Panchavadi Palam

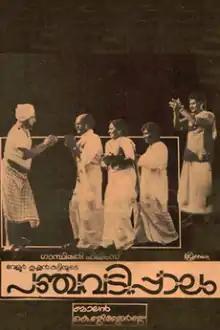
Poster

Panchavadi Palam is a 1984 Indian Malayalam-language political satire film written and directed by K. G. George, based on the story "Palam Apakadathil" (1981) by Veloor Krishnankutty. It stars Bharat Gopy, Nedumudi Venu, Sreenivasan, Jagathy Sreekumar, Sukumari, and Thilakan in the main roles. The film tries to caricature the political scenario in the state of Kerala and portrays the pitiful corruption by politicians.